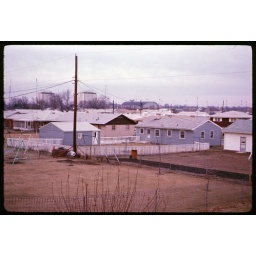
View from the back balcony of the house on Grove Street, Normal, IL, January 1965. Photo by Walter Lamb.